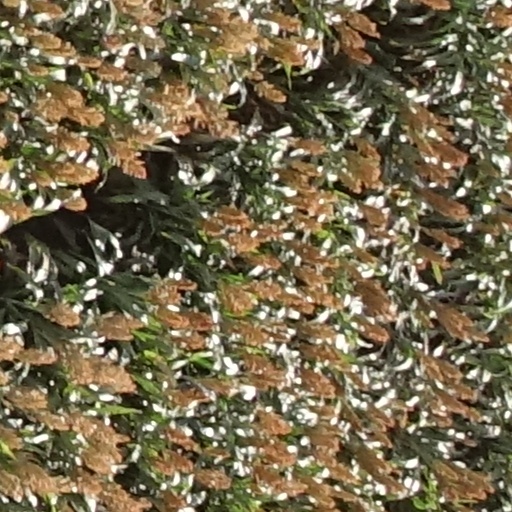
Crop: sorghum